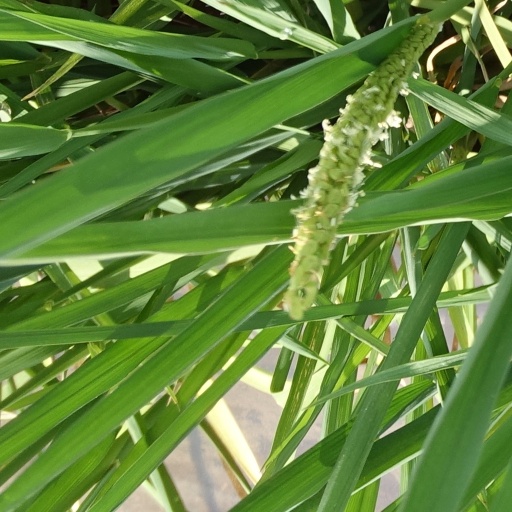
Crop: rice